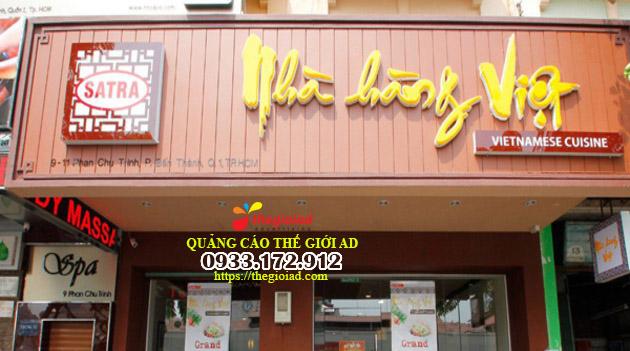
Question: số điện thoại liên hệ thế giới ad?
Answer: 0933 172 912